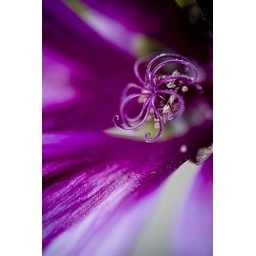
A flower in a pot just outside my house.